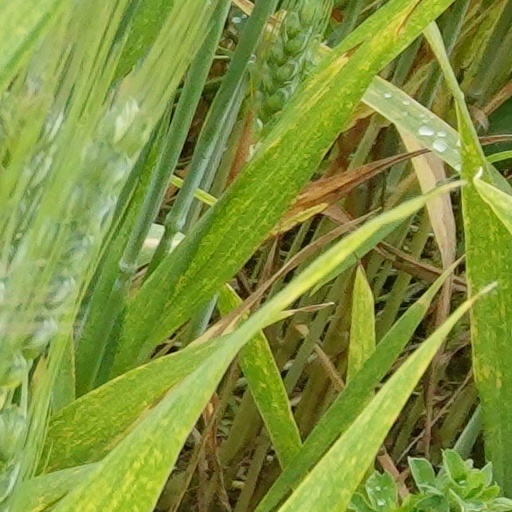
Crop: wheat